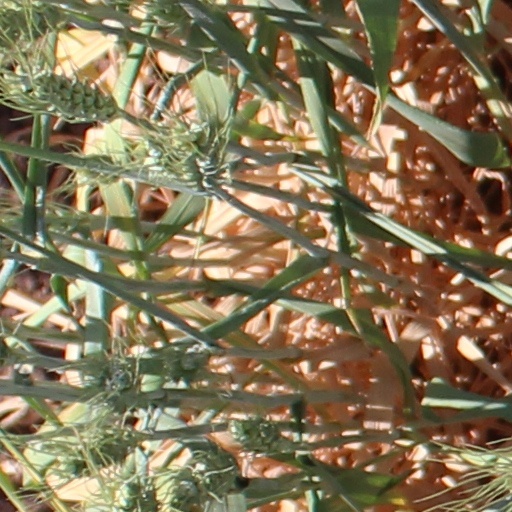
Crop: wheat